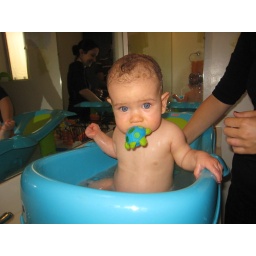
Fishing for turtles in the bathtub